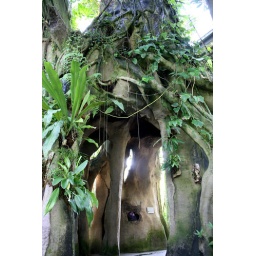
very large tree with above ground roots at the cleveland botanical gardens